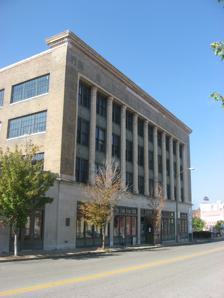
Building: Cadillac Automobile Company Building
Country: United States of America
Year built: 1919
United States historic place Cadillac Automobile Company Building U.S. National Register of Historic Places Location 3224 Locust St., St. Louis, Missouri Coordinates 38°38′12″N 90°13′35″W / 38.63667°N 90.22639°W / 38.63667; -90.22639 ( Cadillac Automobile Company Building ) Area 1 acre (0.40 ha) Built 1919 Built by Balsh, William A. Architectural style Classical Revival, Second Egyptian Revival MPS Auto-Related Resources of St. Louis, Missouri MPS NRHP reference No. 05000812 Added to NRHP August 4, 2005 The Cadillac Automobile Company Building , at 3224 Locust St. in St. Louis, Missouri , was built in 1919.  It was listed on the National Register of Historic Places in 2005. It was designed by Detroit, Michigan architect William A. Balsh .  It is a four-story tile and concrete-framed building with basement, with curtain wall construction.  It has a parapeted flat roof.  It has "the symmetry, colossal portico and entablature that characterize Neoclassical commercial buildings, but its use of Second Egyptian Revival stylistic details, especially the stylized column capitals, draws attention to both of its monolithic street elevations." It was an auto distributorship building. References